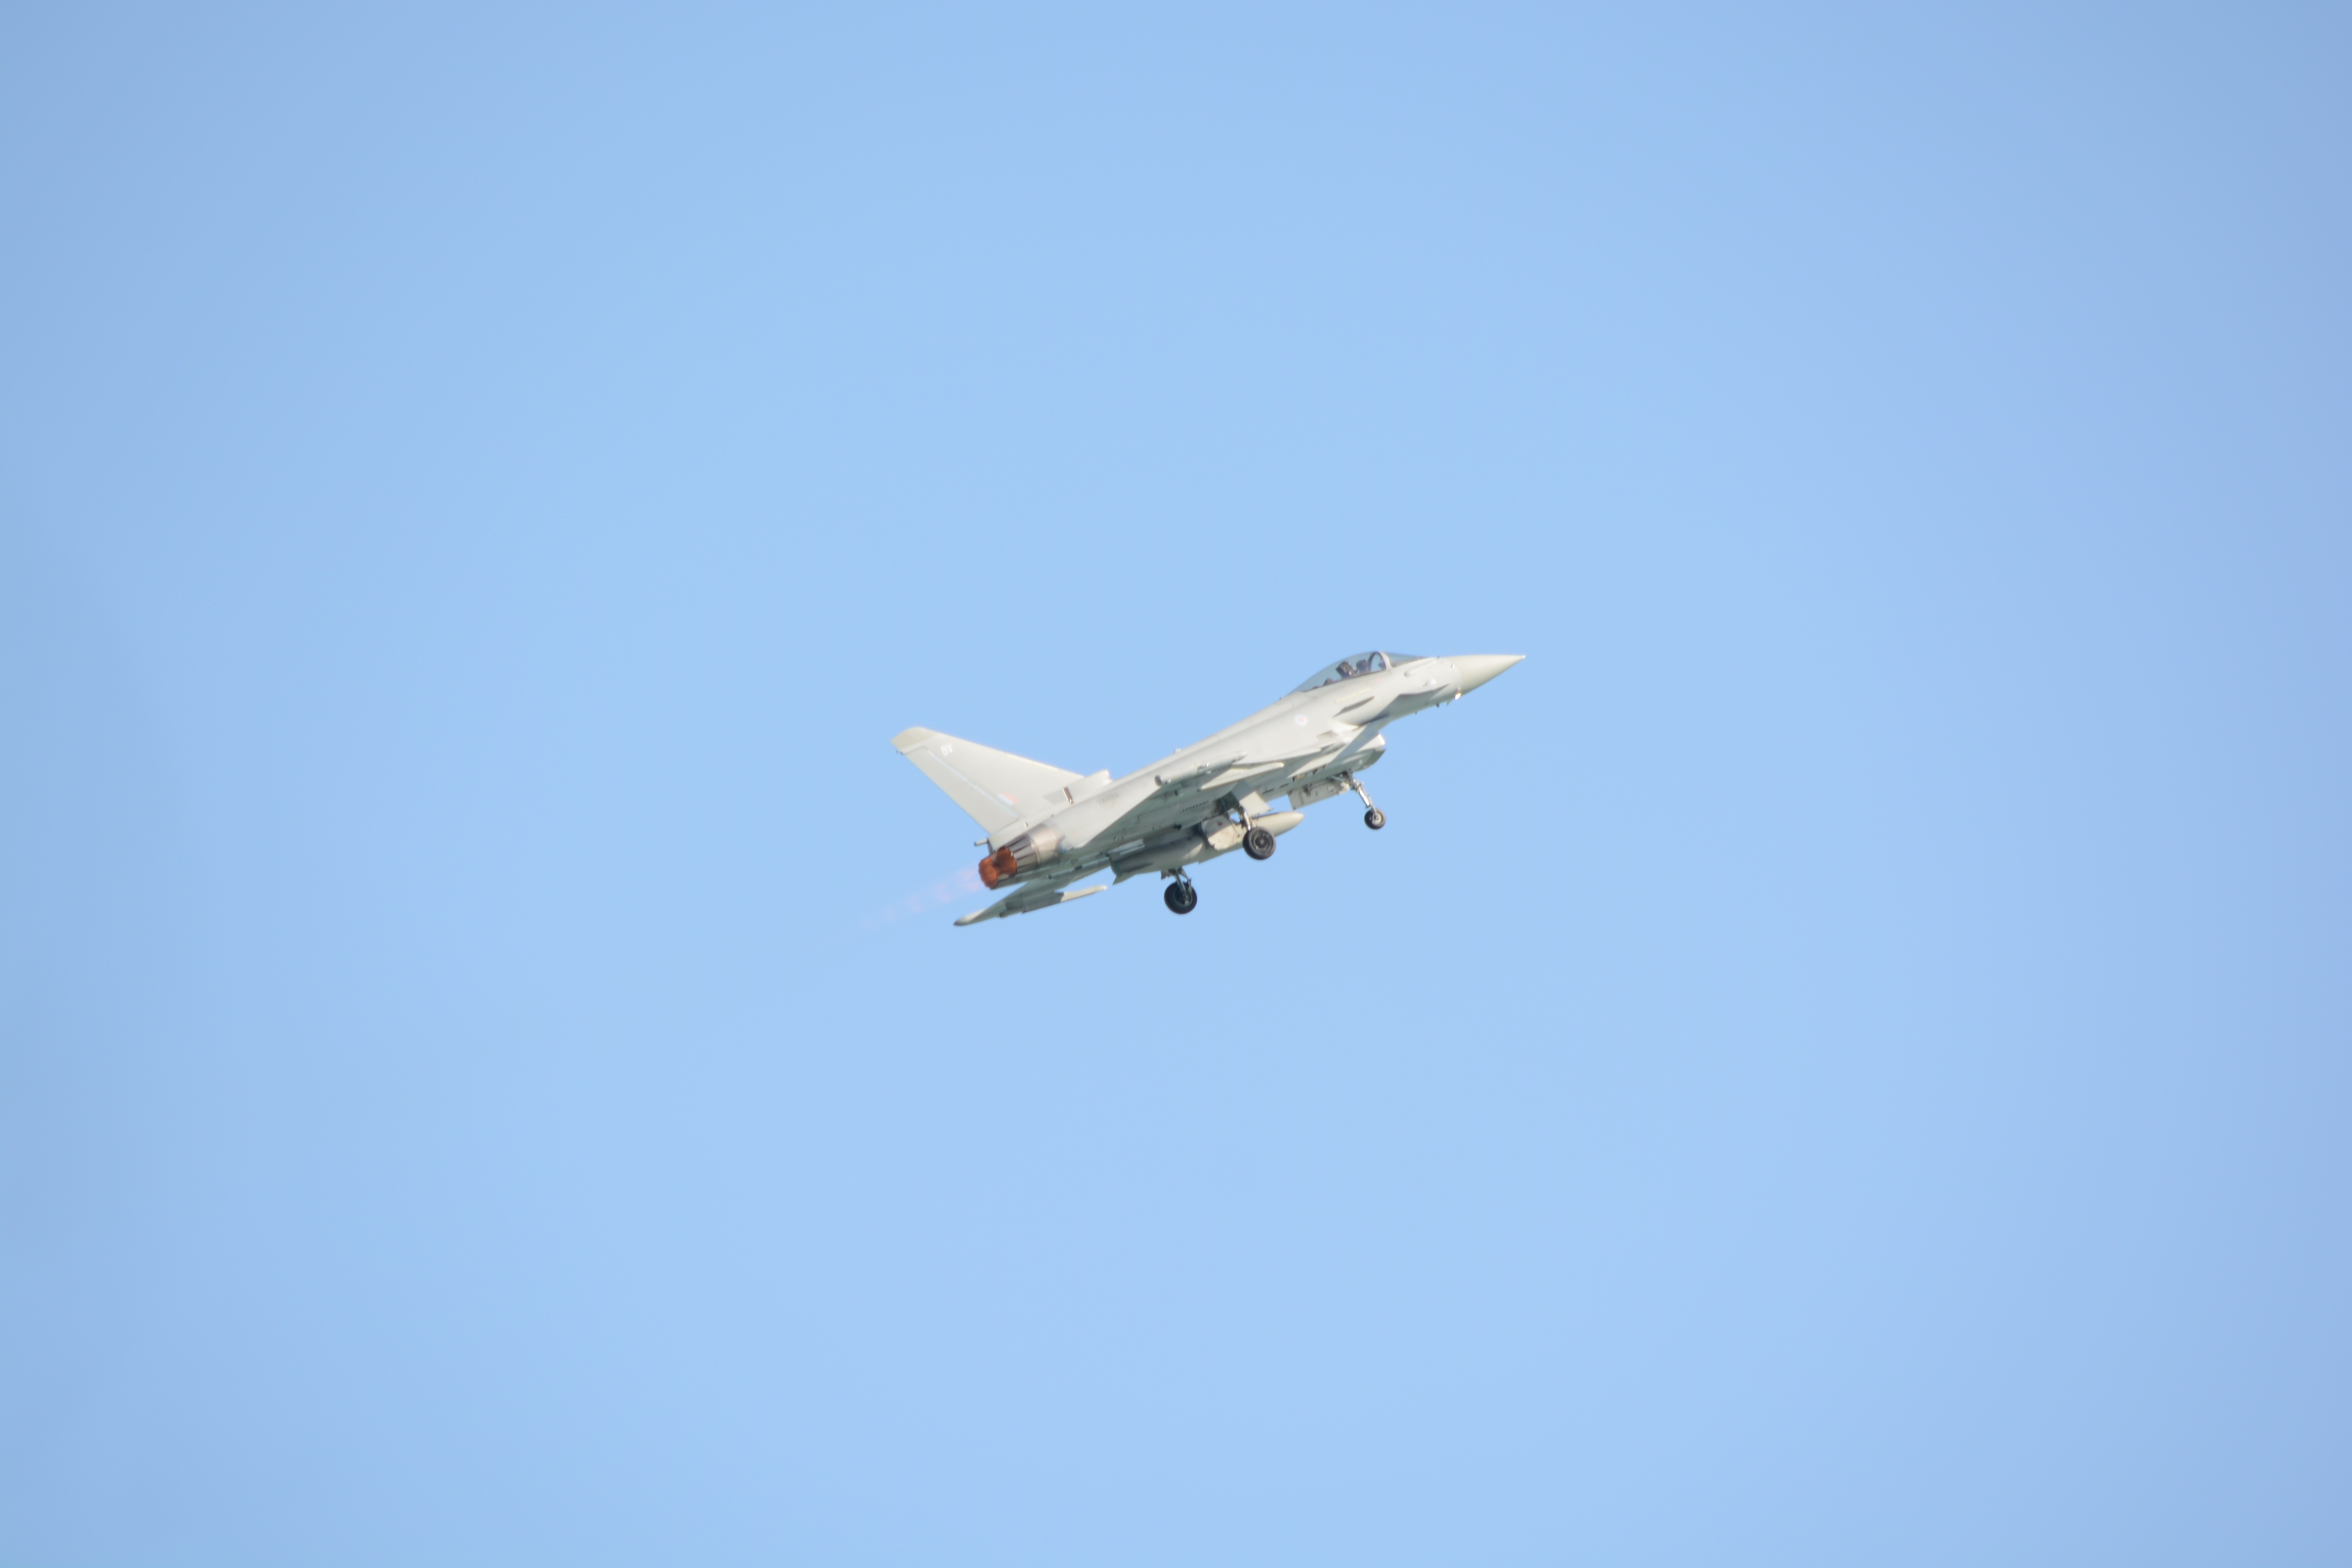
wing, sky, white, air, flying, fly, airplane, plane, aircraft, fighter jet, military, jet, transportation, transport, army, vehicle, airline, aviation, flight, industry, speed, weapon, modern, war, pilot, battle, aeroplane, airliner, engine, attack, navy, airshow, bomber, fighter, conflict, takeoff, force, air show, armed, air force, jet aircraft, missile, fighter aircraft, air travel, atmosphere of earth, wide body aircraft